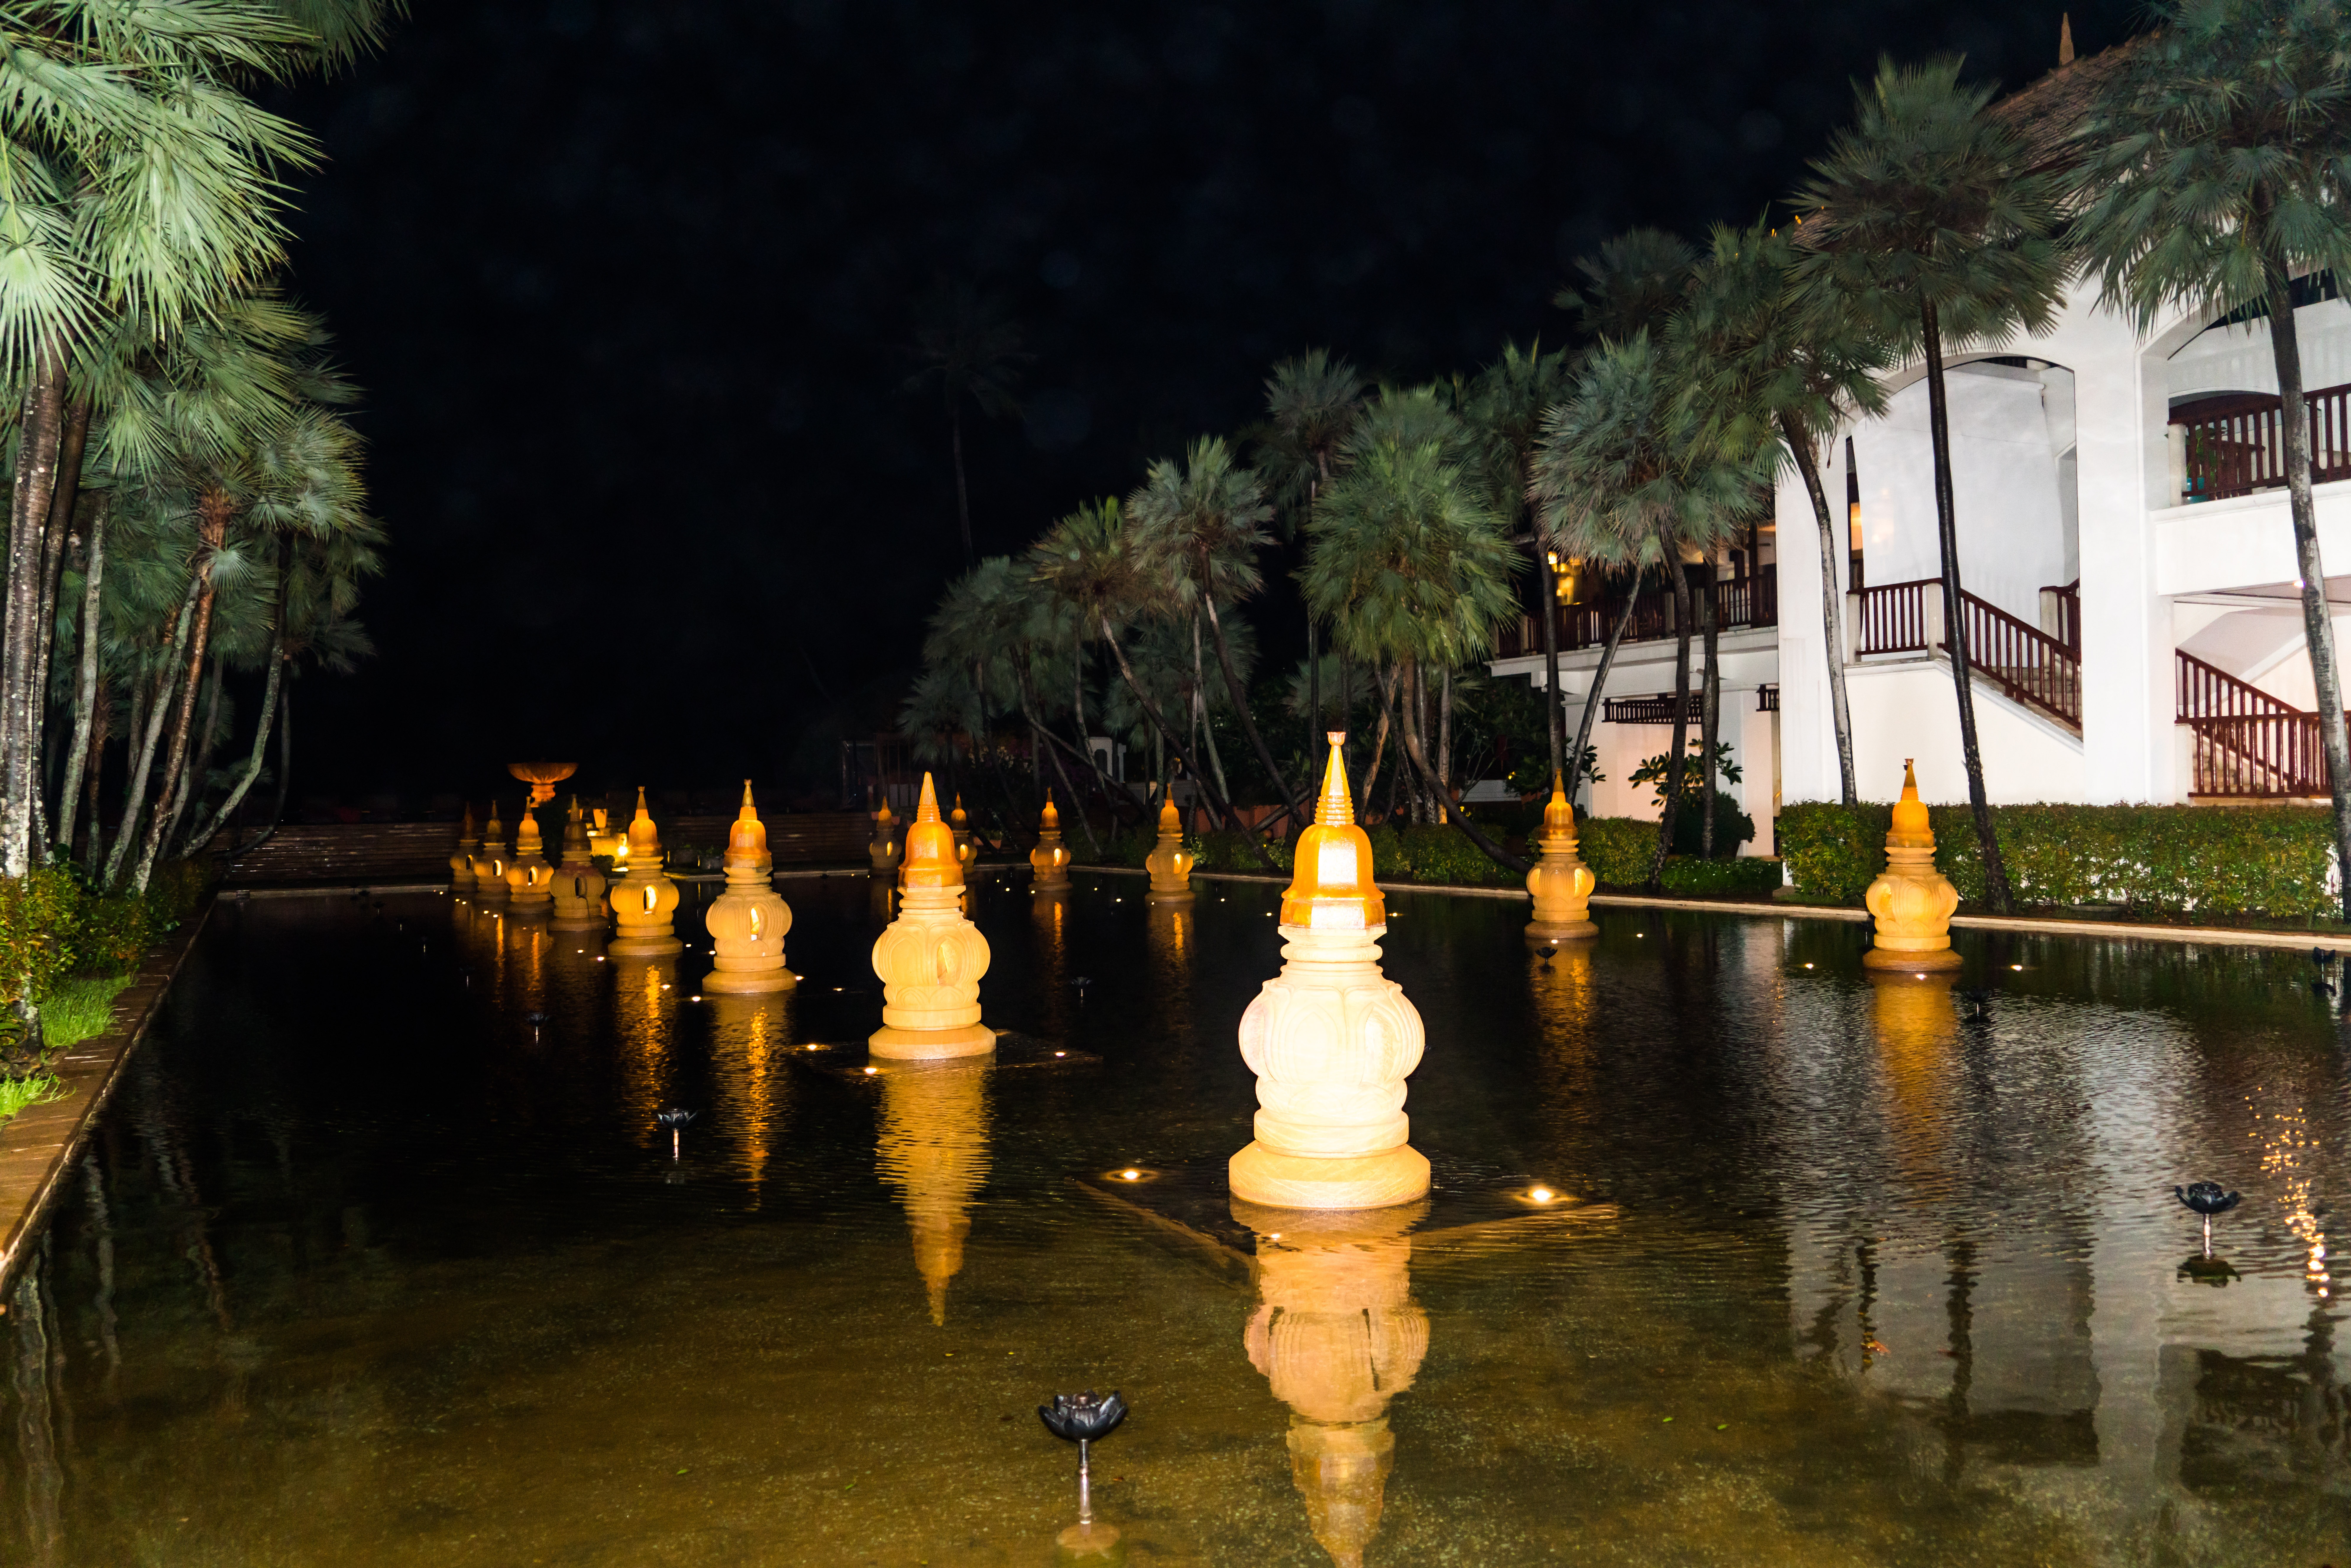
tree, water, river, evening, reflection, tourism, waterway, thailand, lights, temple, water feature, night photography, phuket, marriott beach resort